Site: brandenburg
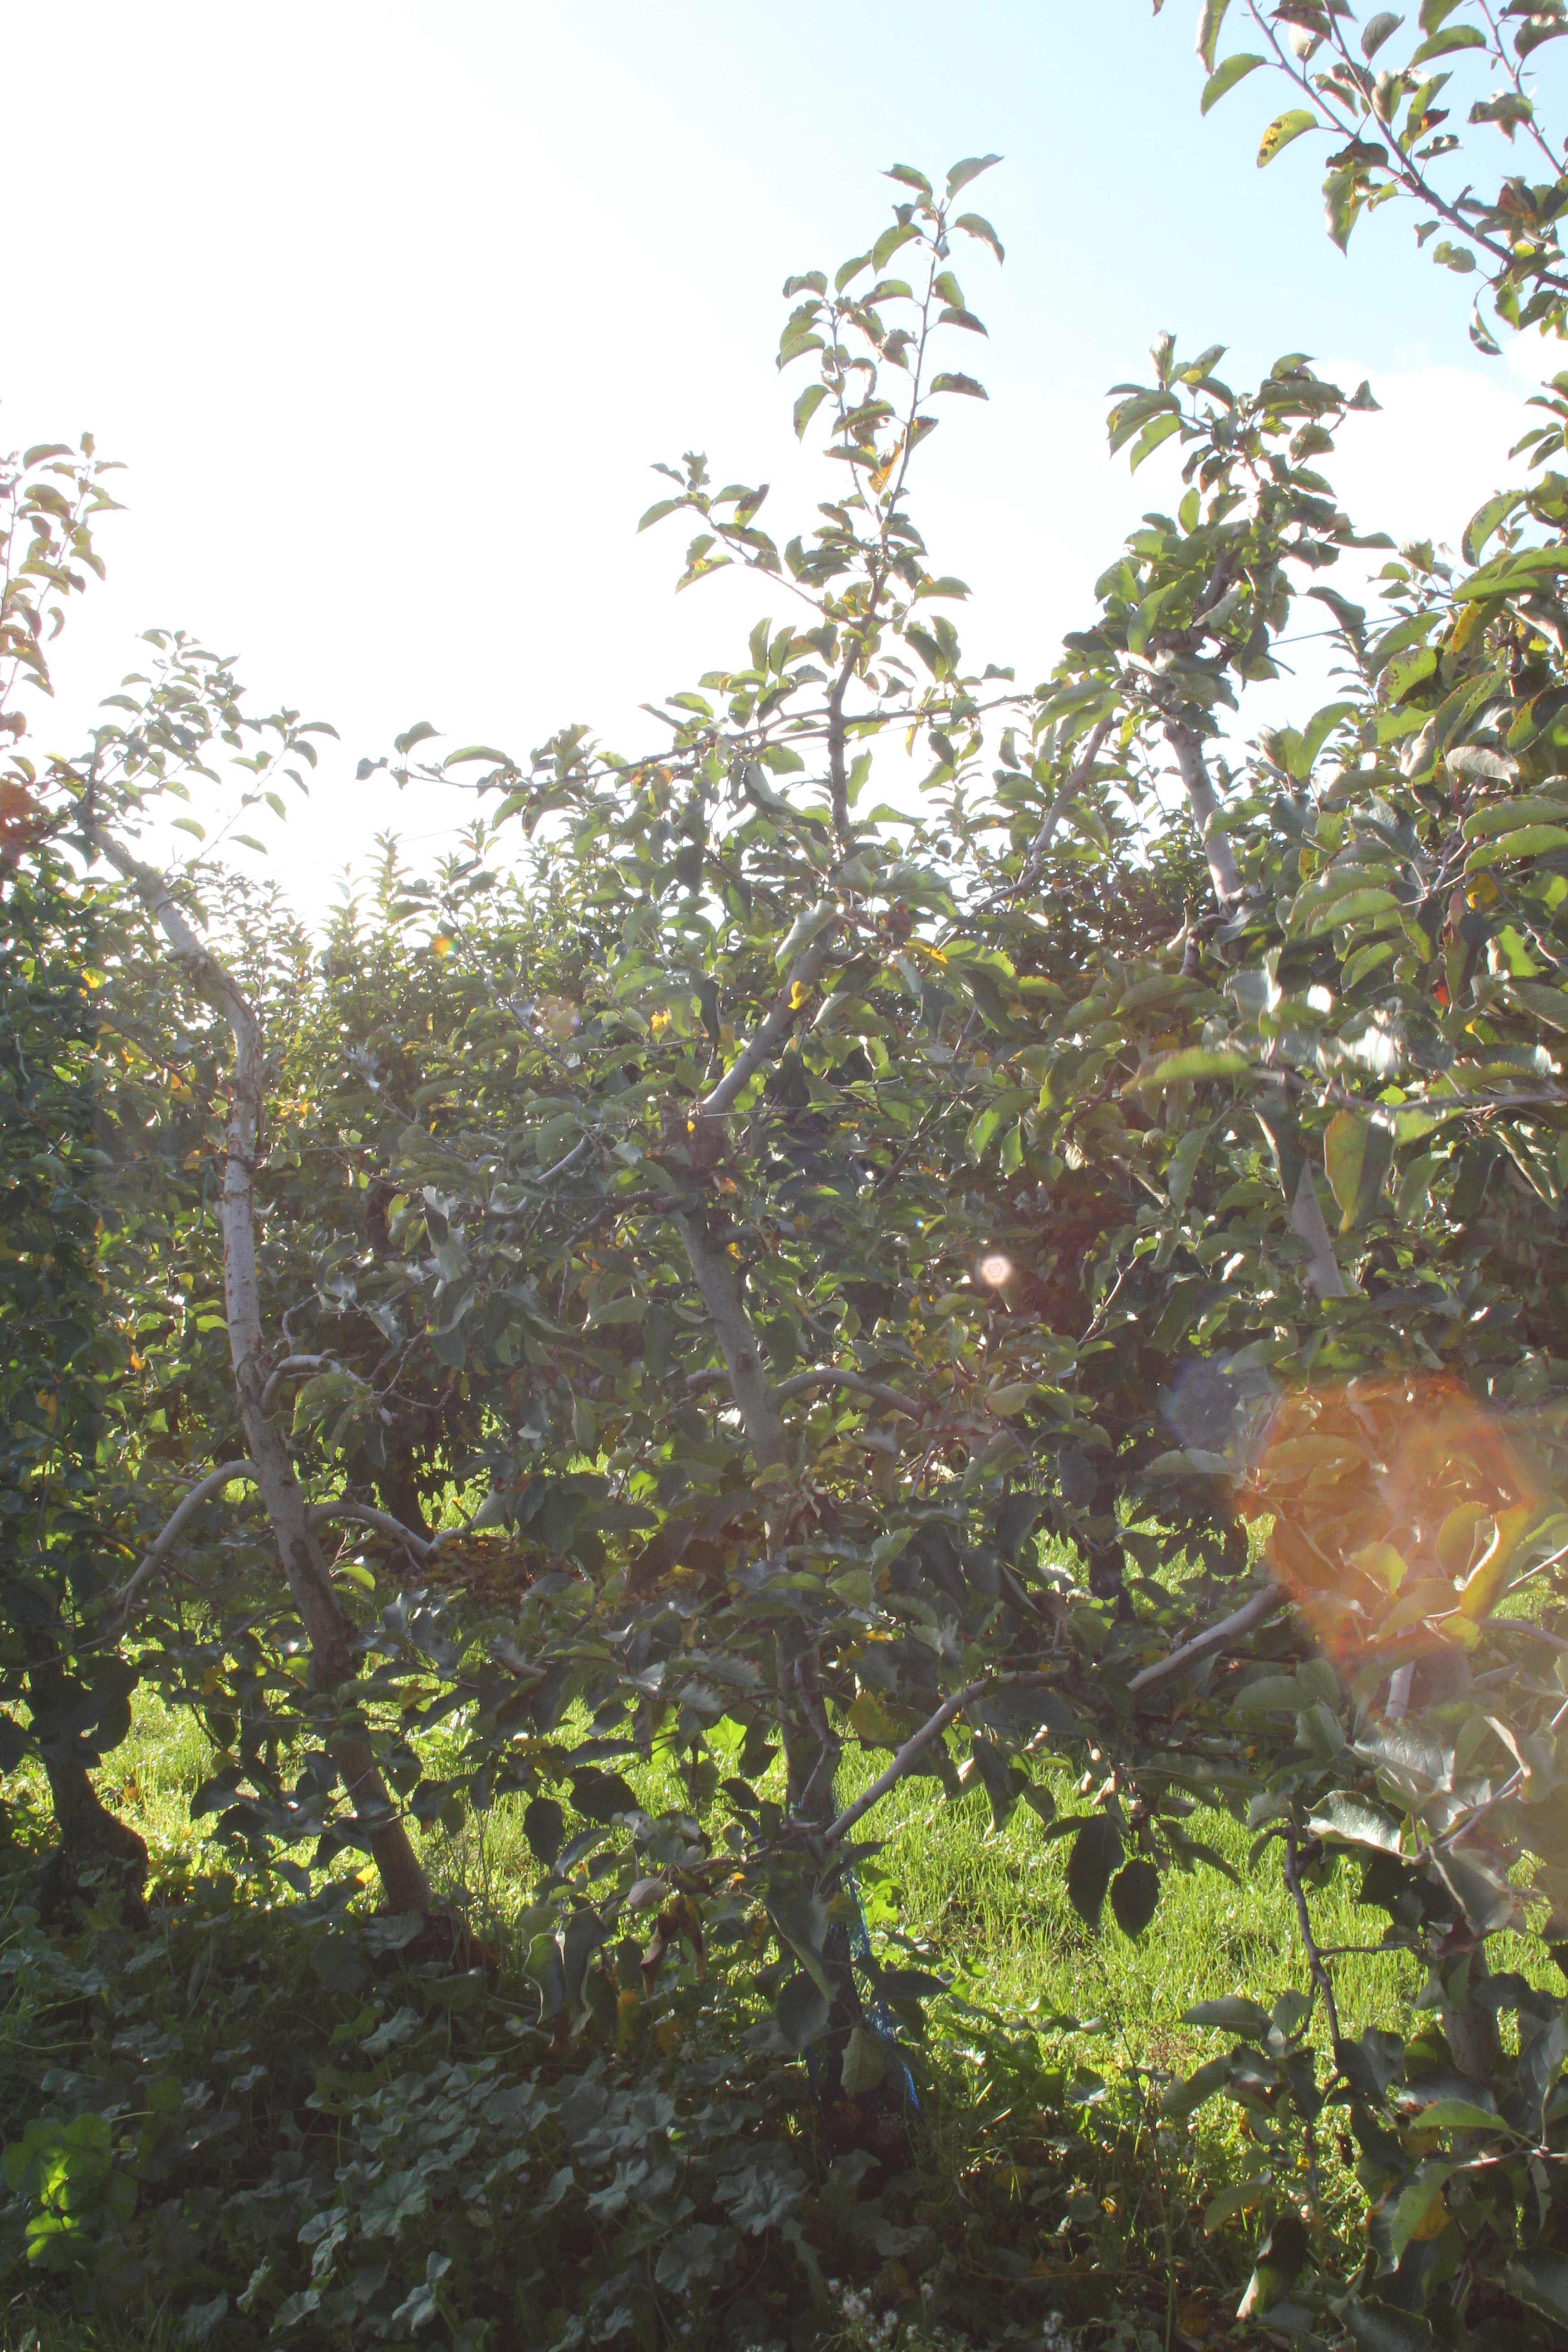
Growth stage (BBCH 91): Senescence, beginning of dormancy